St Mullin's

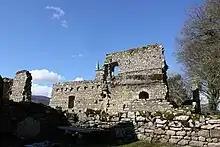
Ruins of the monastery at St Mullins

The village is named after Saint Moling (or Mo Ling, 614–697), who founded a monastery there in the early 7th century. The monastery was said to have been built with the help of "Gobán Saor", the legendary Irish builder. In the 8th-century manuscript, known as "The Book of Mulling", there is a plan of the monastery - the earliest known plan of an Irish monastery - which shows four crosses inside and eight crosses outside the circular monastic wall. It is said that St Moling dug a mile-long watercourse with his own hands to power his mill, a task that took seven years. He became Bishop of Ferns, died in 697 and is buried at St Mullins. The St Moling watercourse is still there, but the original monastery was plundered by Vikings in 951 and was again burnt in 1138. An abbey was later built on the site.